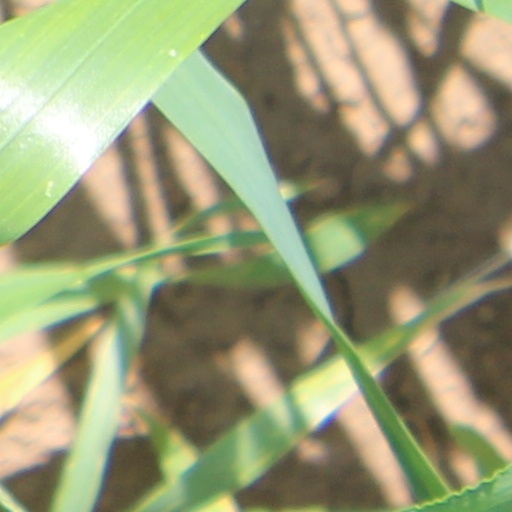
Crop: wheat